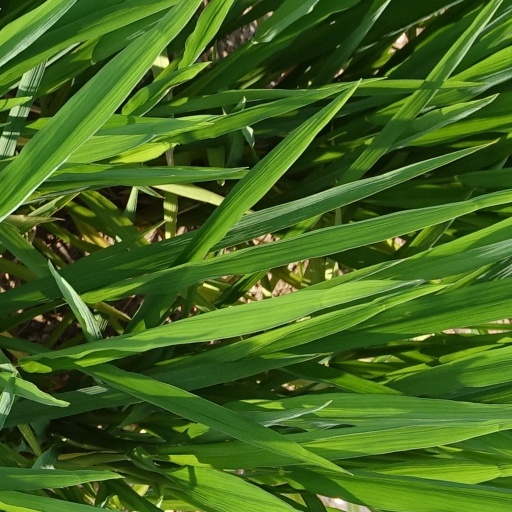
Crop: rice